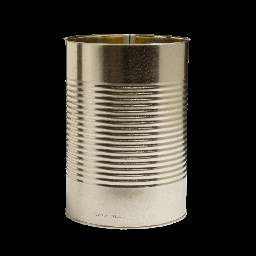
Label: metal